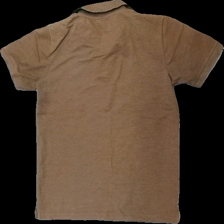
View: back
Type: Shirt
Category: Men
Brand: Not in the list
Brand text on label: one man
Colors: Brown, Black
Material: 55% polyester 45% bomull
Pattern: Embroidered
Cut: Regular
Size: L
Season: All
Damage: nopprigt
Damage location: top center
Damage 2: nopprigt
Damage 2 location: middle center
Damage 3: nopprigt
Damage 3 location: bottom center
Price range: <50
Recommended usage: Export
Description: skjorta med broderi tryck